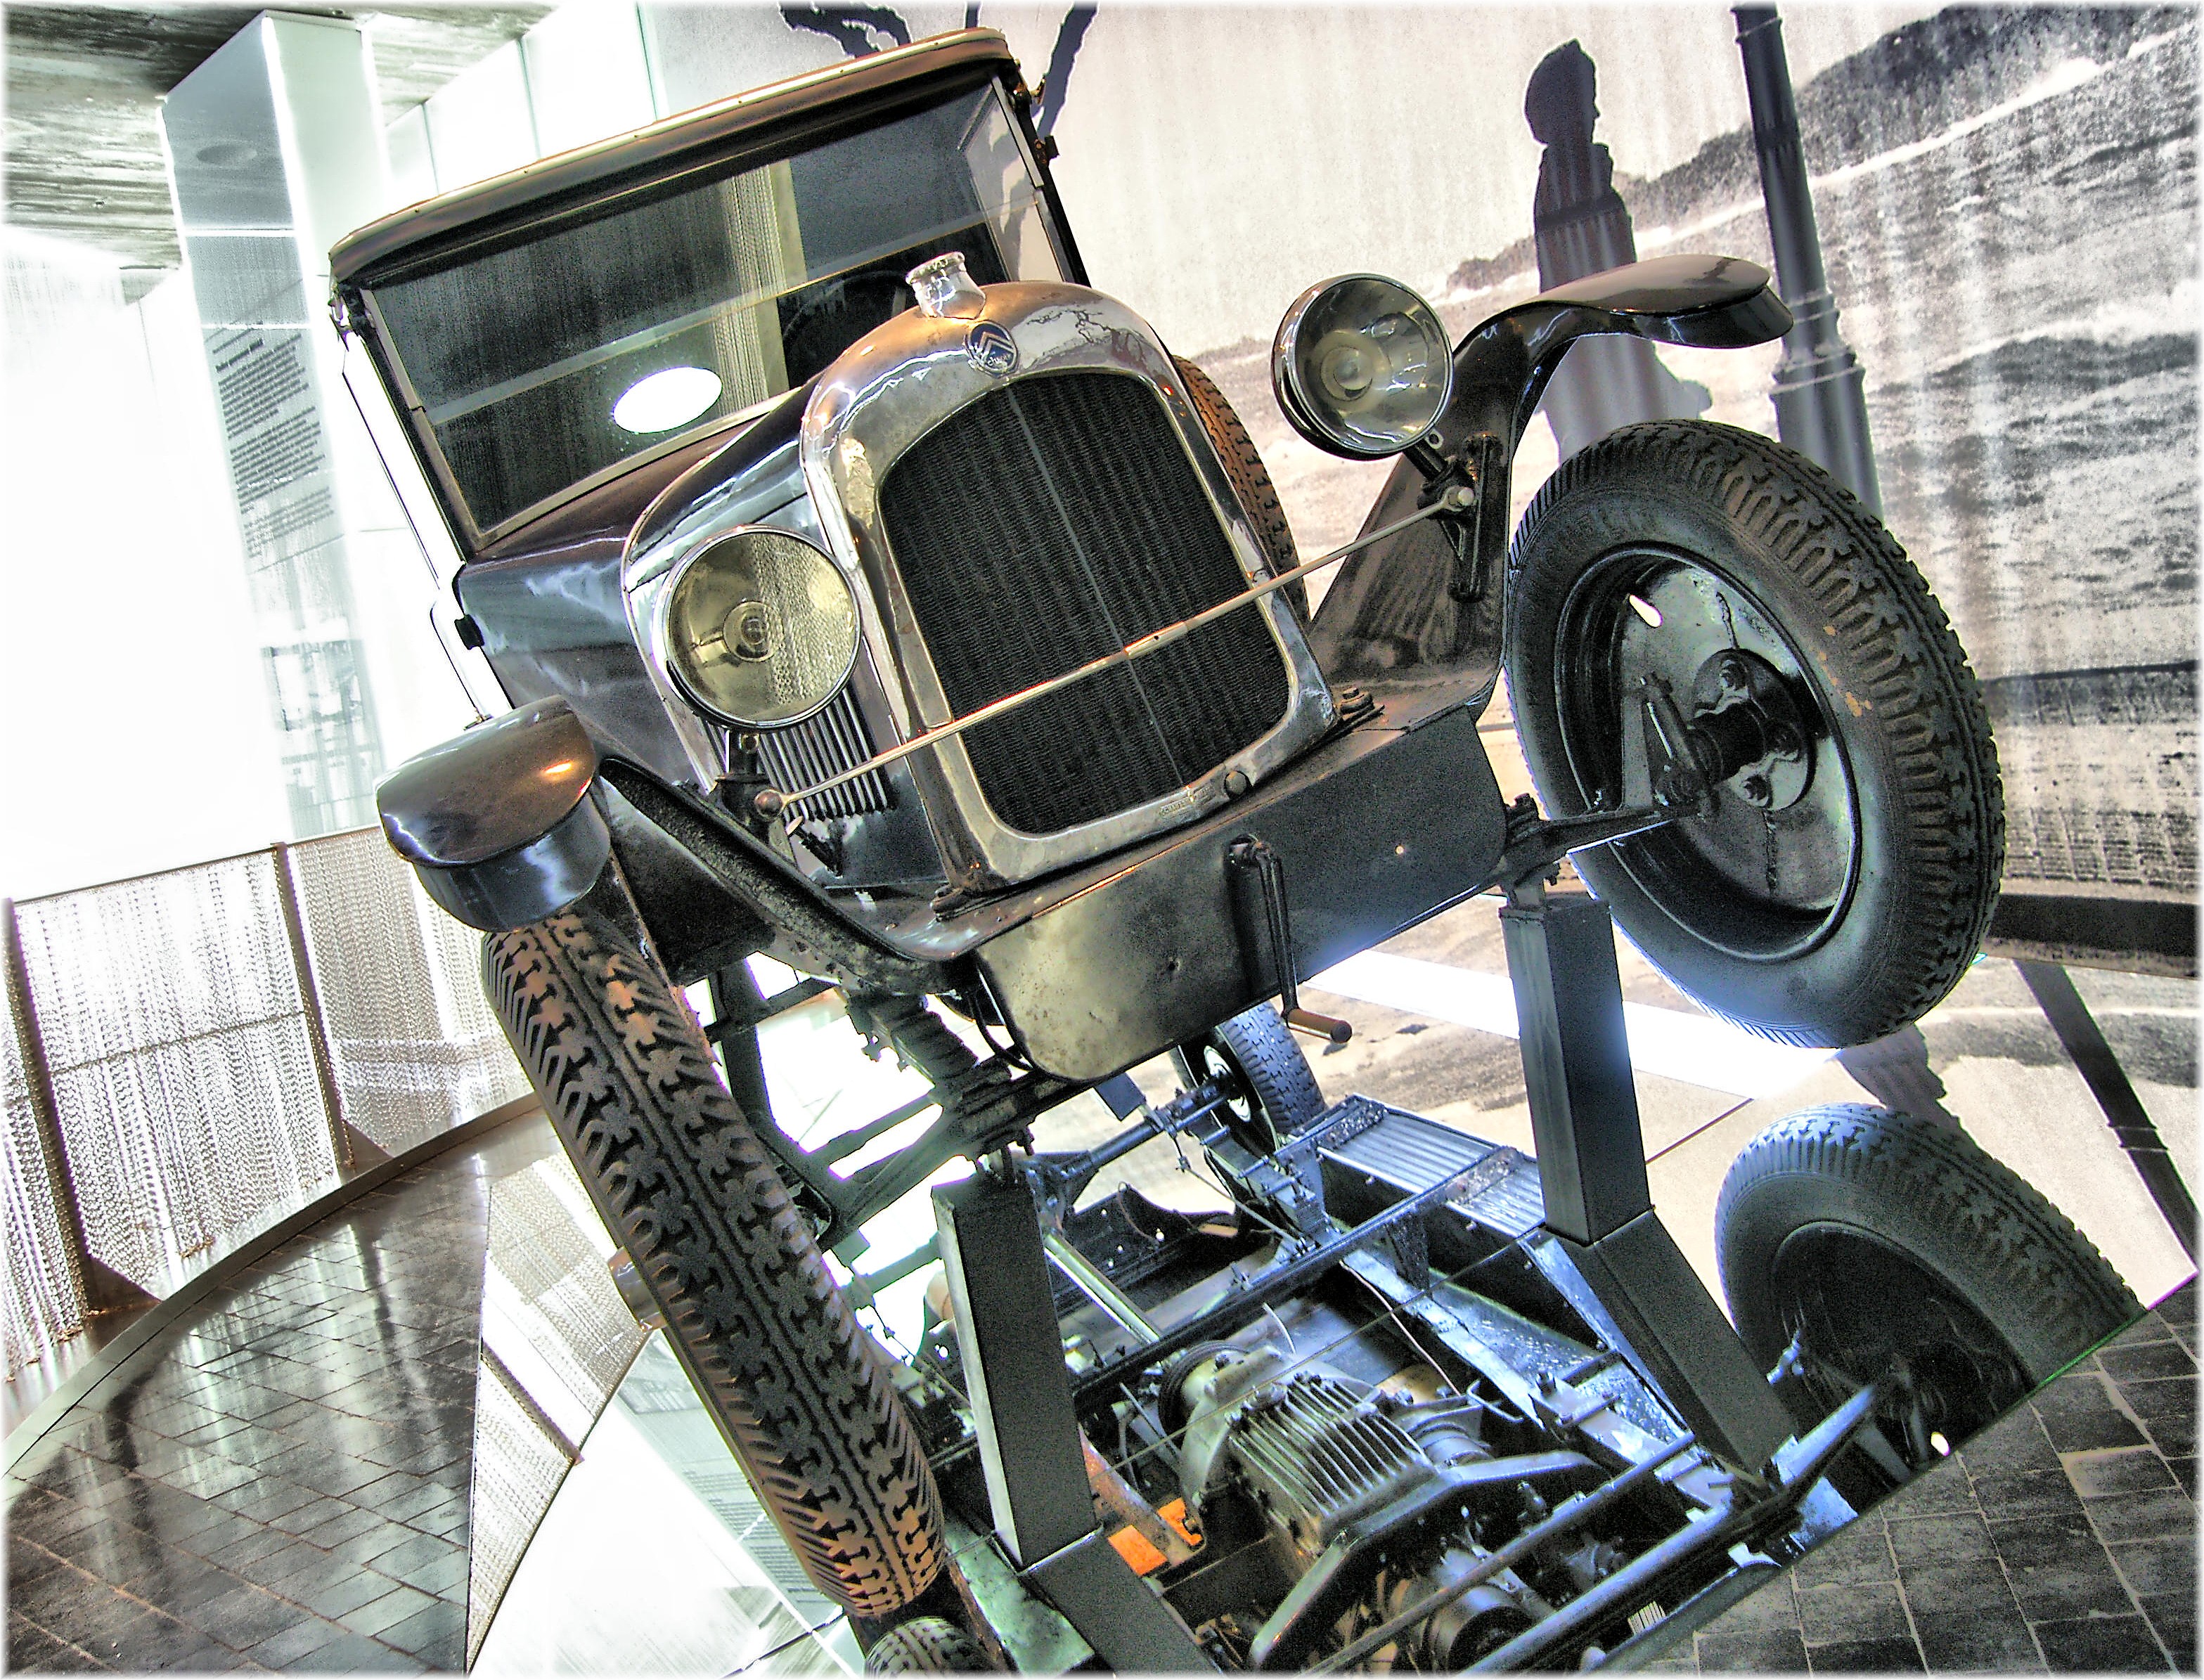
car, europe, vehicle, motorcycle, metal, motor vehicle, vintage car, spain, reflections, europa, autos, galicia, mygearandme, citroen, espana, thegalaxy, galiza, maquinas, exposicion, corunna, galice, coches, reflexos, automoviles, museos, muncyt, lacoruna, refejos, acoru a, coru a, antique car, land vehicle, automobile make